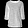
Label: Pullover